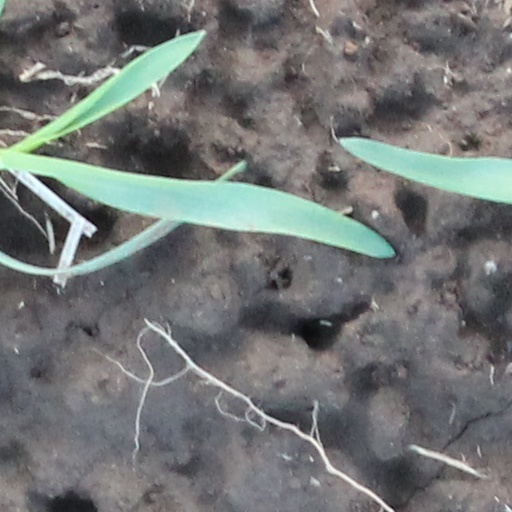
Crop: wheat